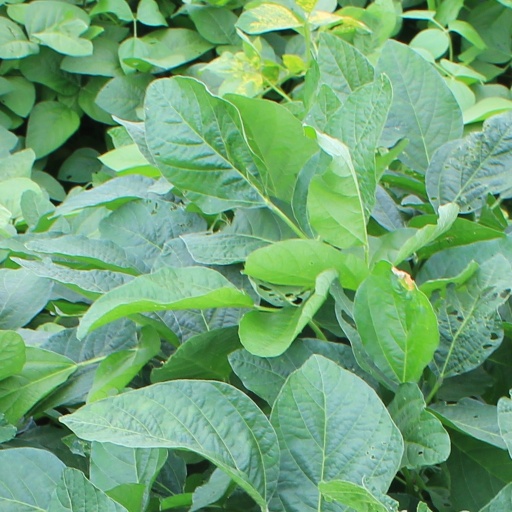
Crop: soybean